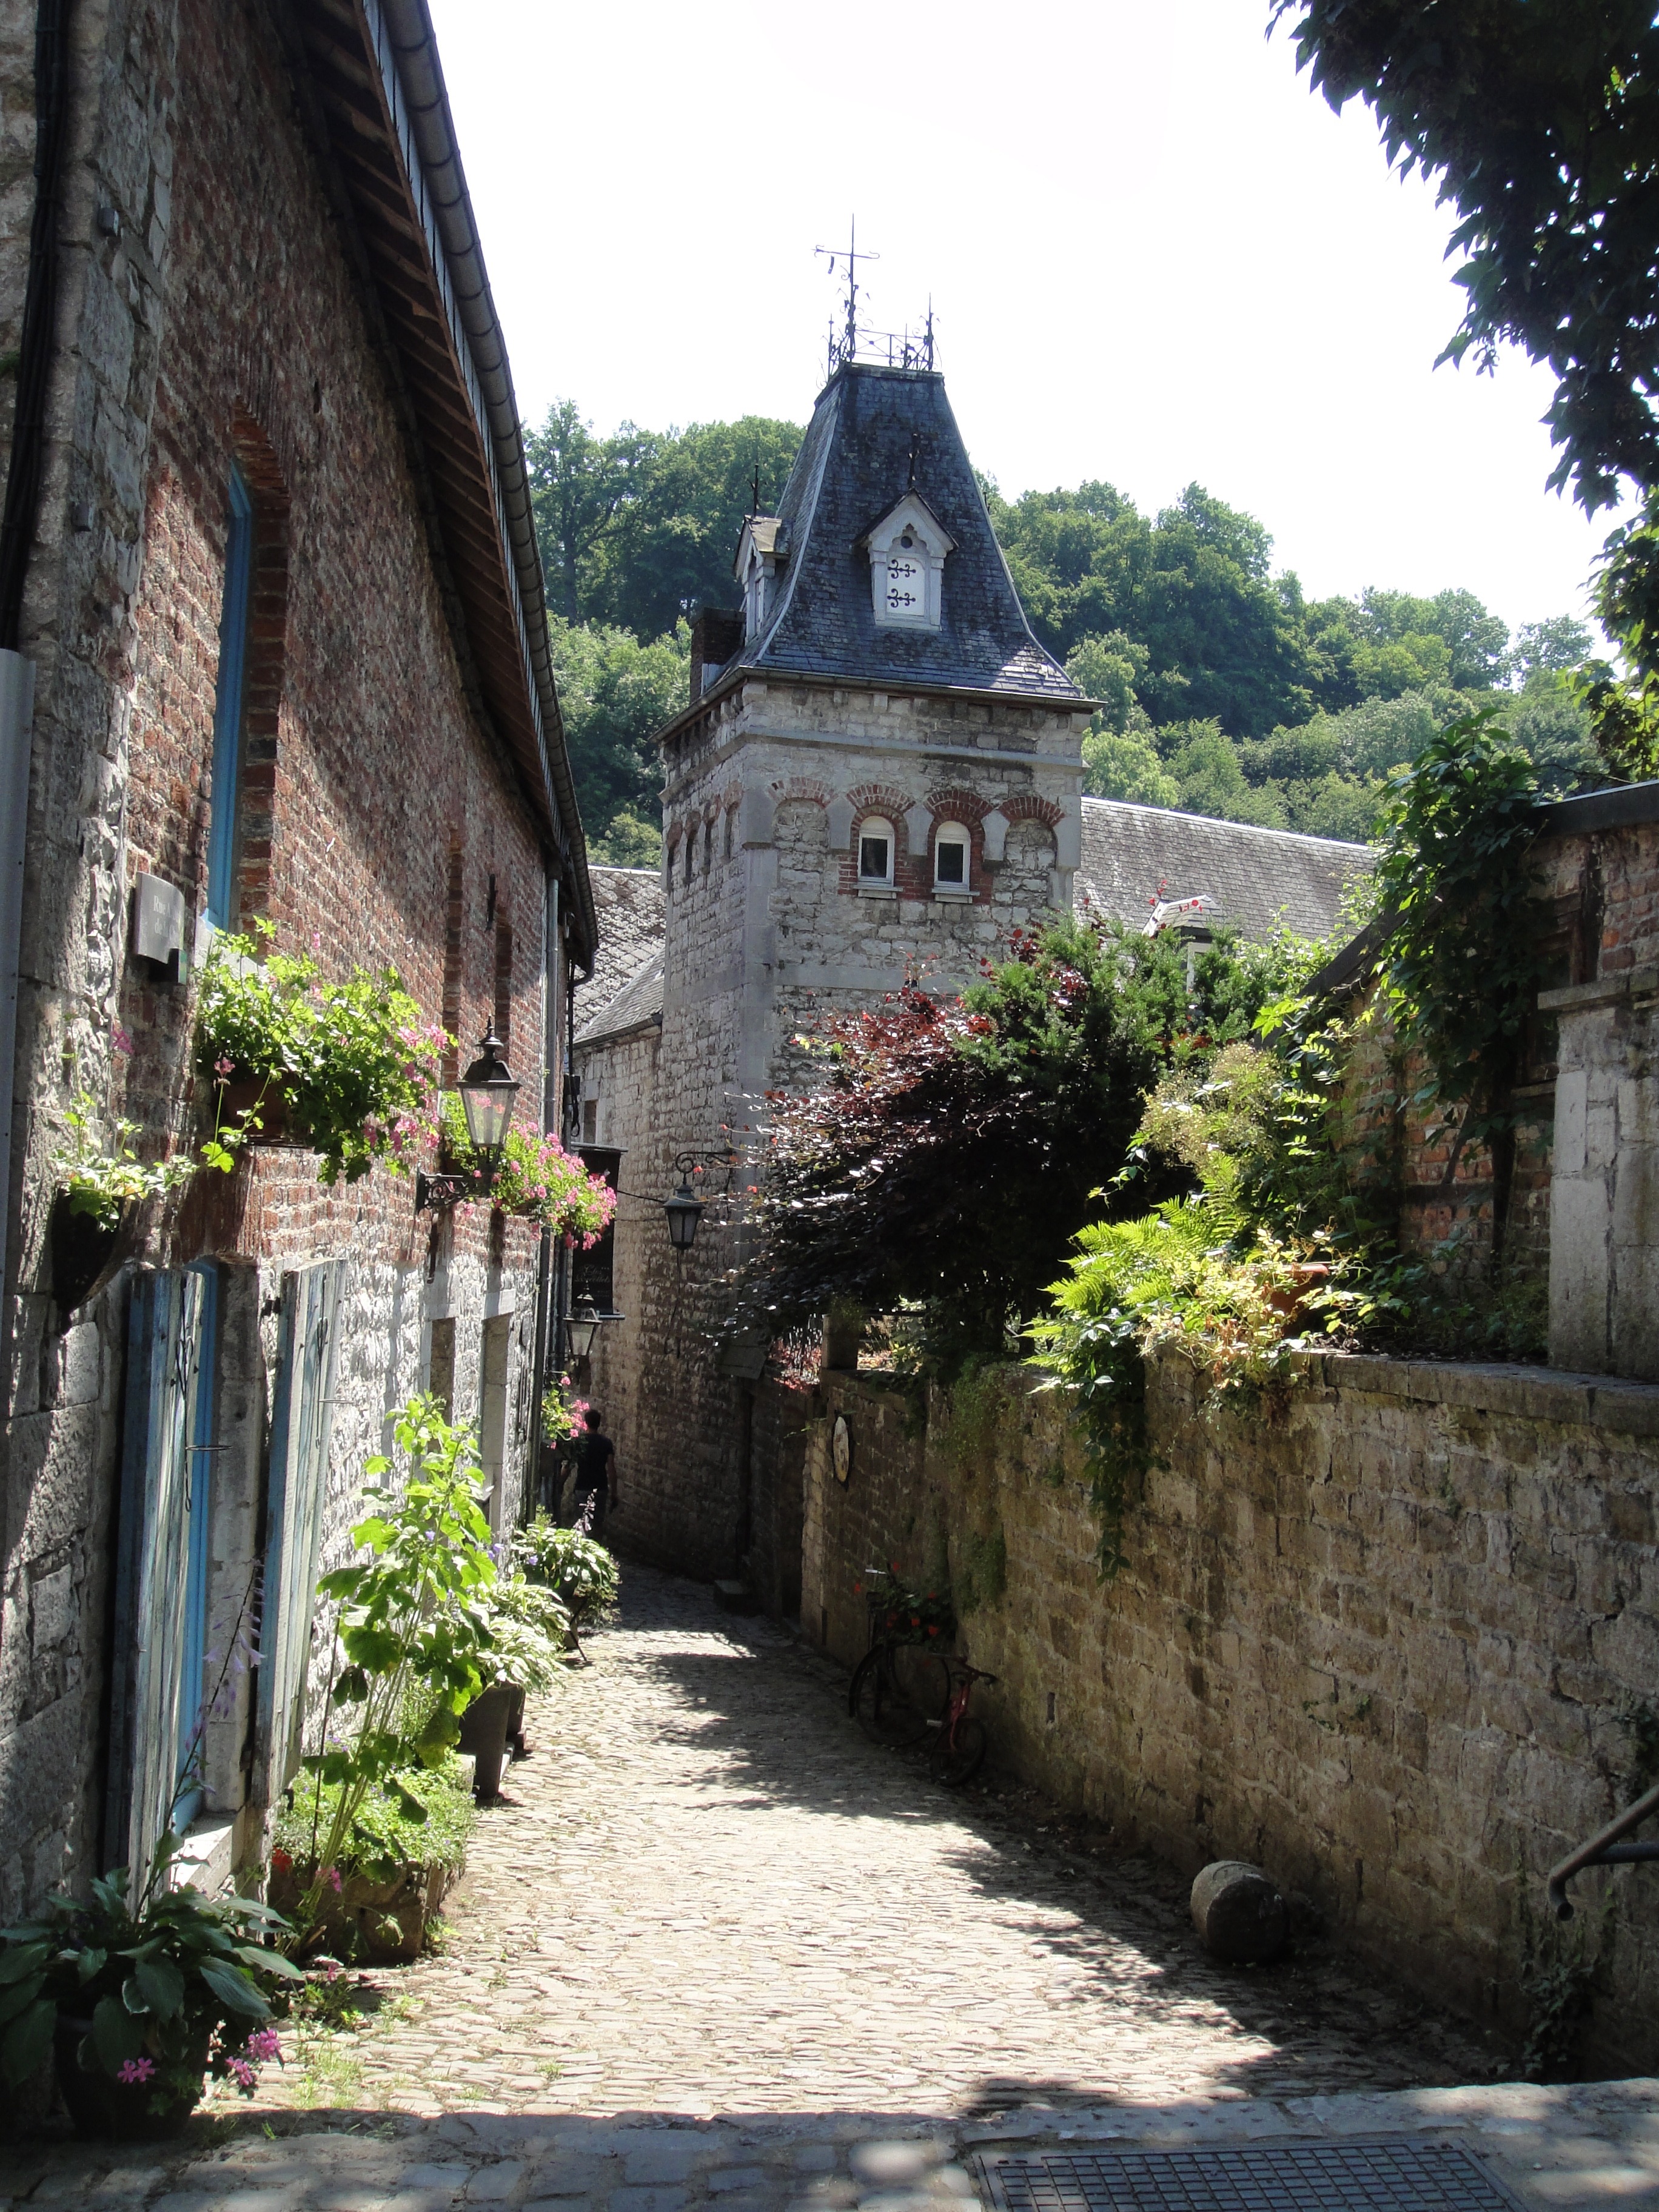
path, road, street, antique, house, town, building, chateau, old, alley, travel, village, tower, romantic, memory, stone wall, decay, tourism, waterway, place of worship, belgium, patch, homes, monastery, estate, away, ardennes, old architecture, human settlement, durbuy